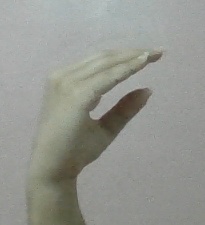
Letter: jeem